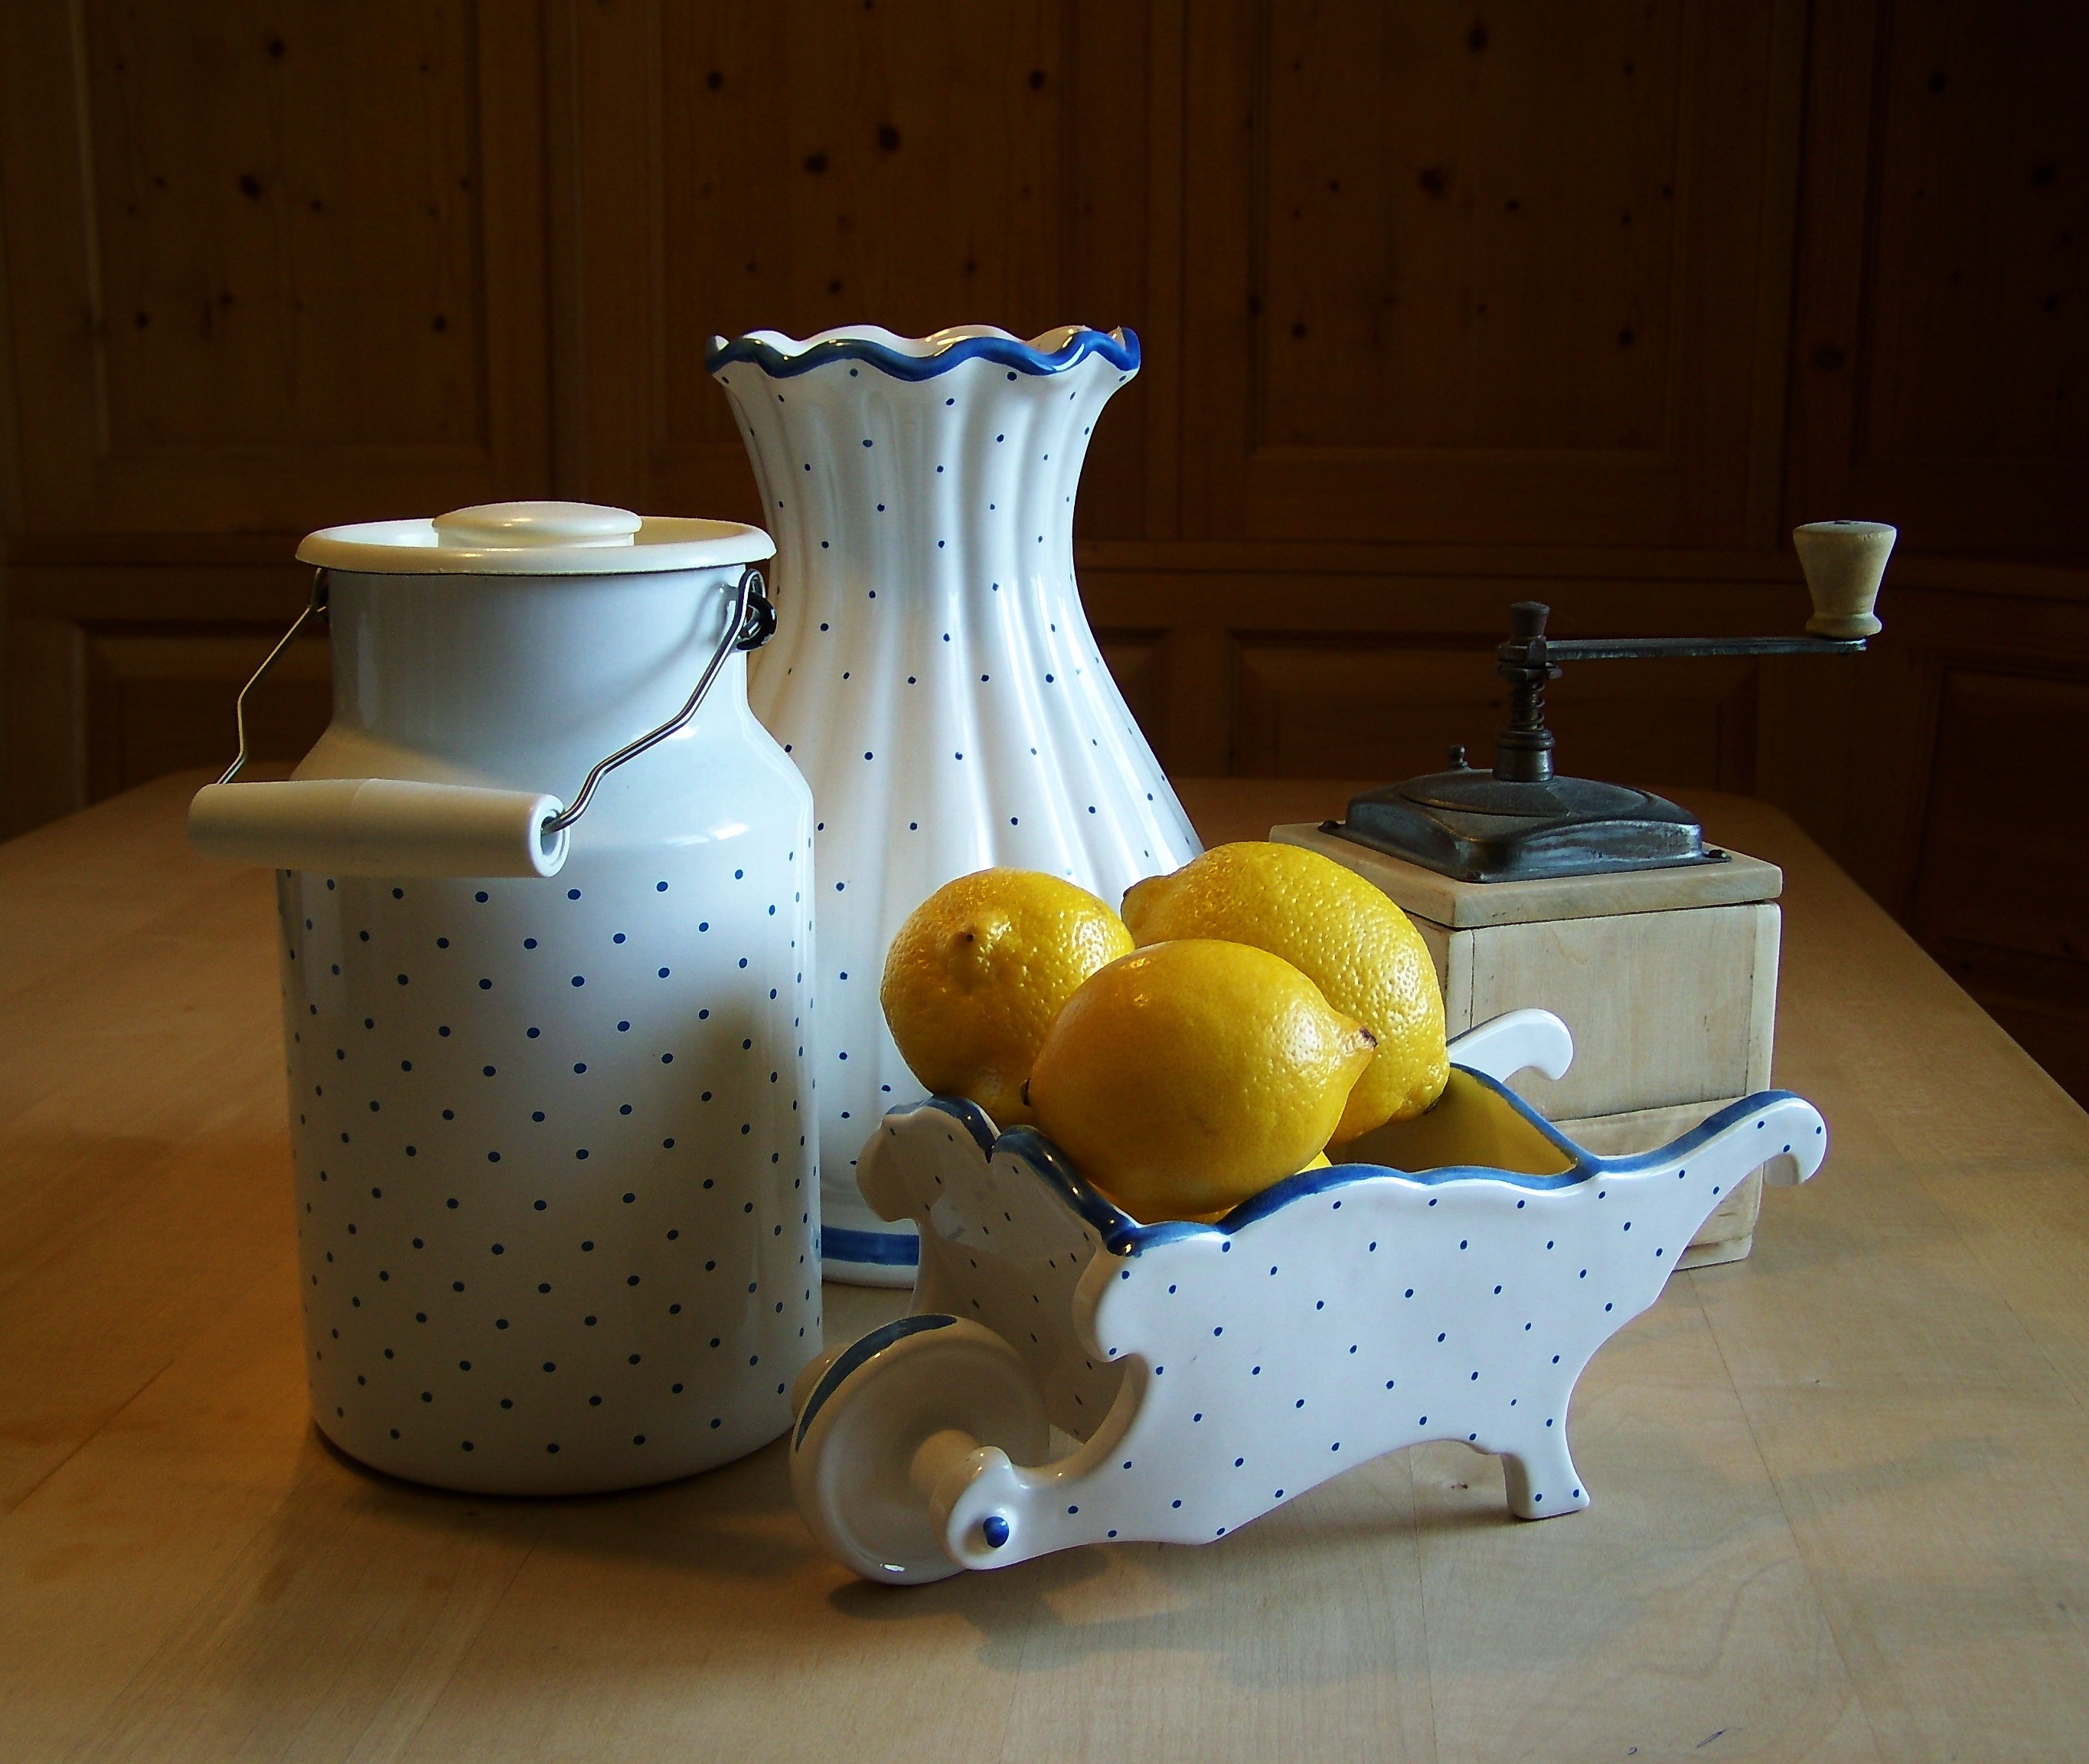
fruit, food, produce, ceramic, lighting, still life, lemon, painting, art, still life photography